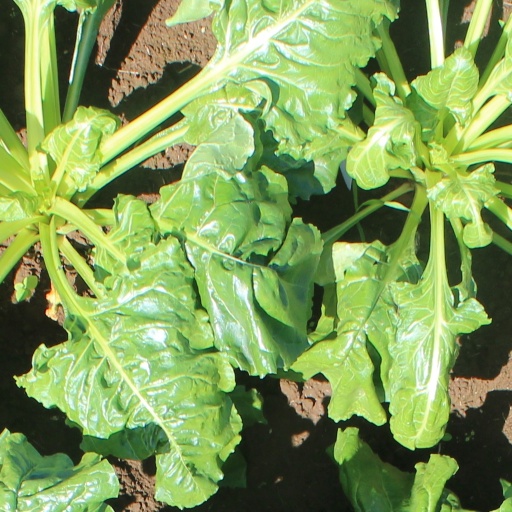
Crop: sugar beet